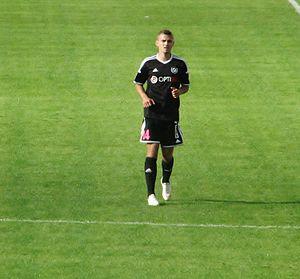
Ken Kallaste, né Ken Akerta le 31 août 1988 à Tallinn en Estonie, est un footballeur international estonien, qui évolue au poste de défenseur. Il est le fils de Risto Kallaste.